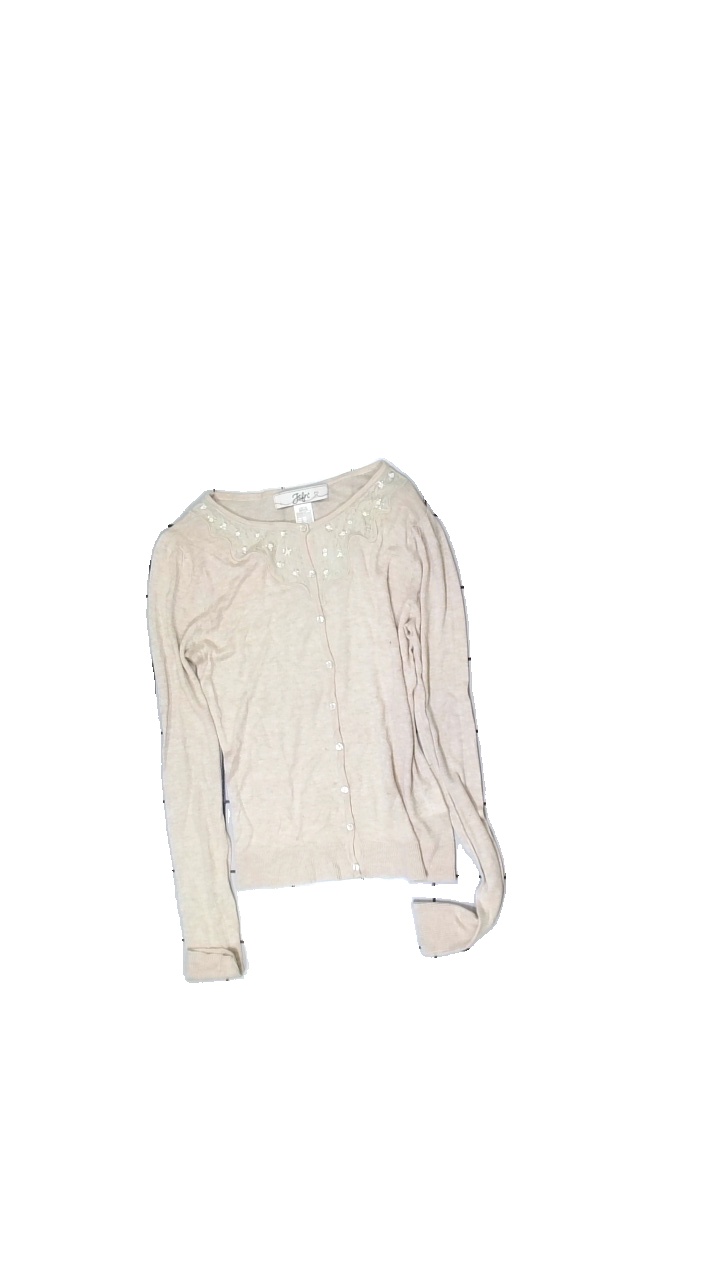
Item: Top (Ladies)
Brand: Ellos
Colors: Beige
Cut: Regular, C-collar
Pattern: Lace
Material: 100% viscose
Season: All
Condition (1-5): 2
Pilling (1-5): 3
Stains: Minor
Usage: Recycle
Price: <50